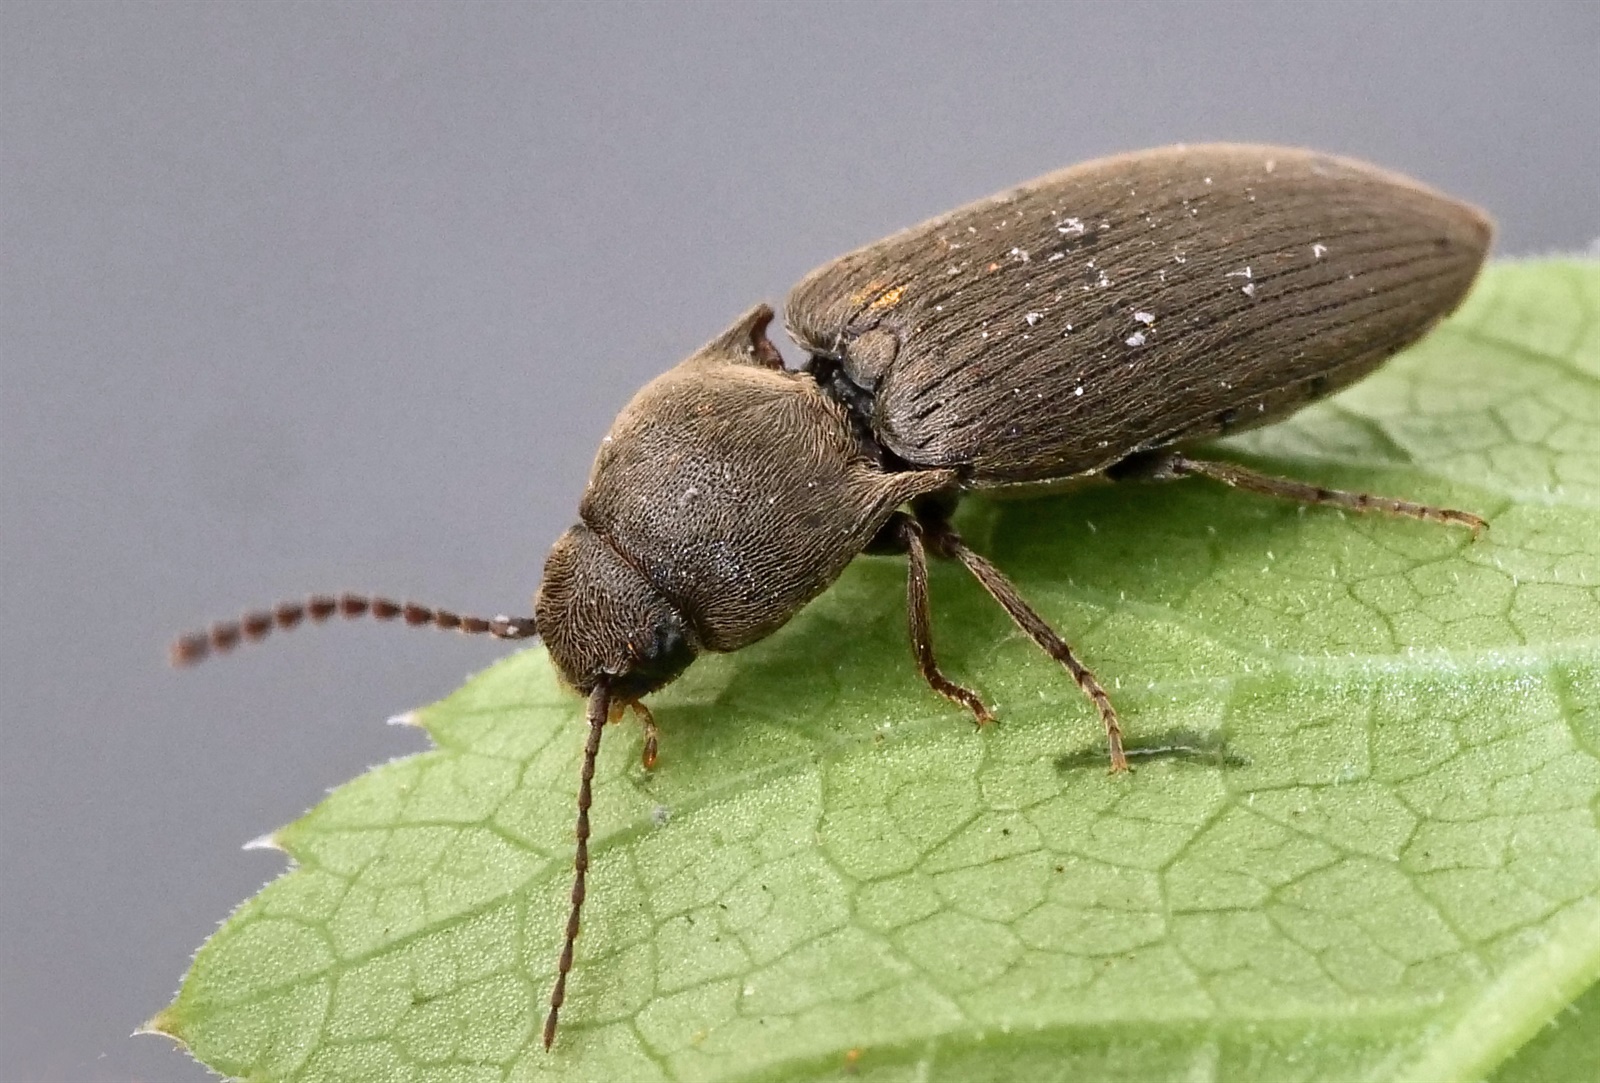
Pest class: clickbeetles_wireworms